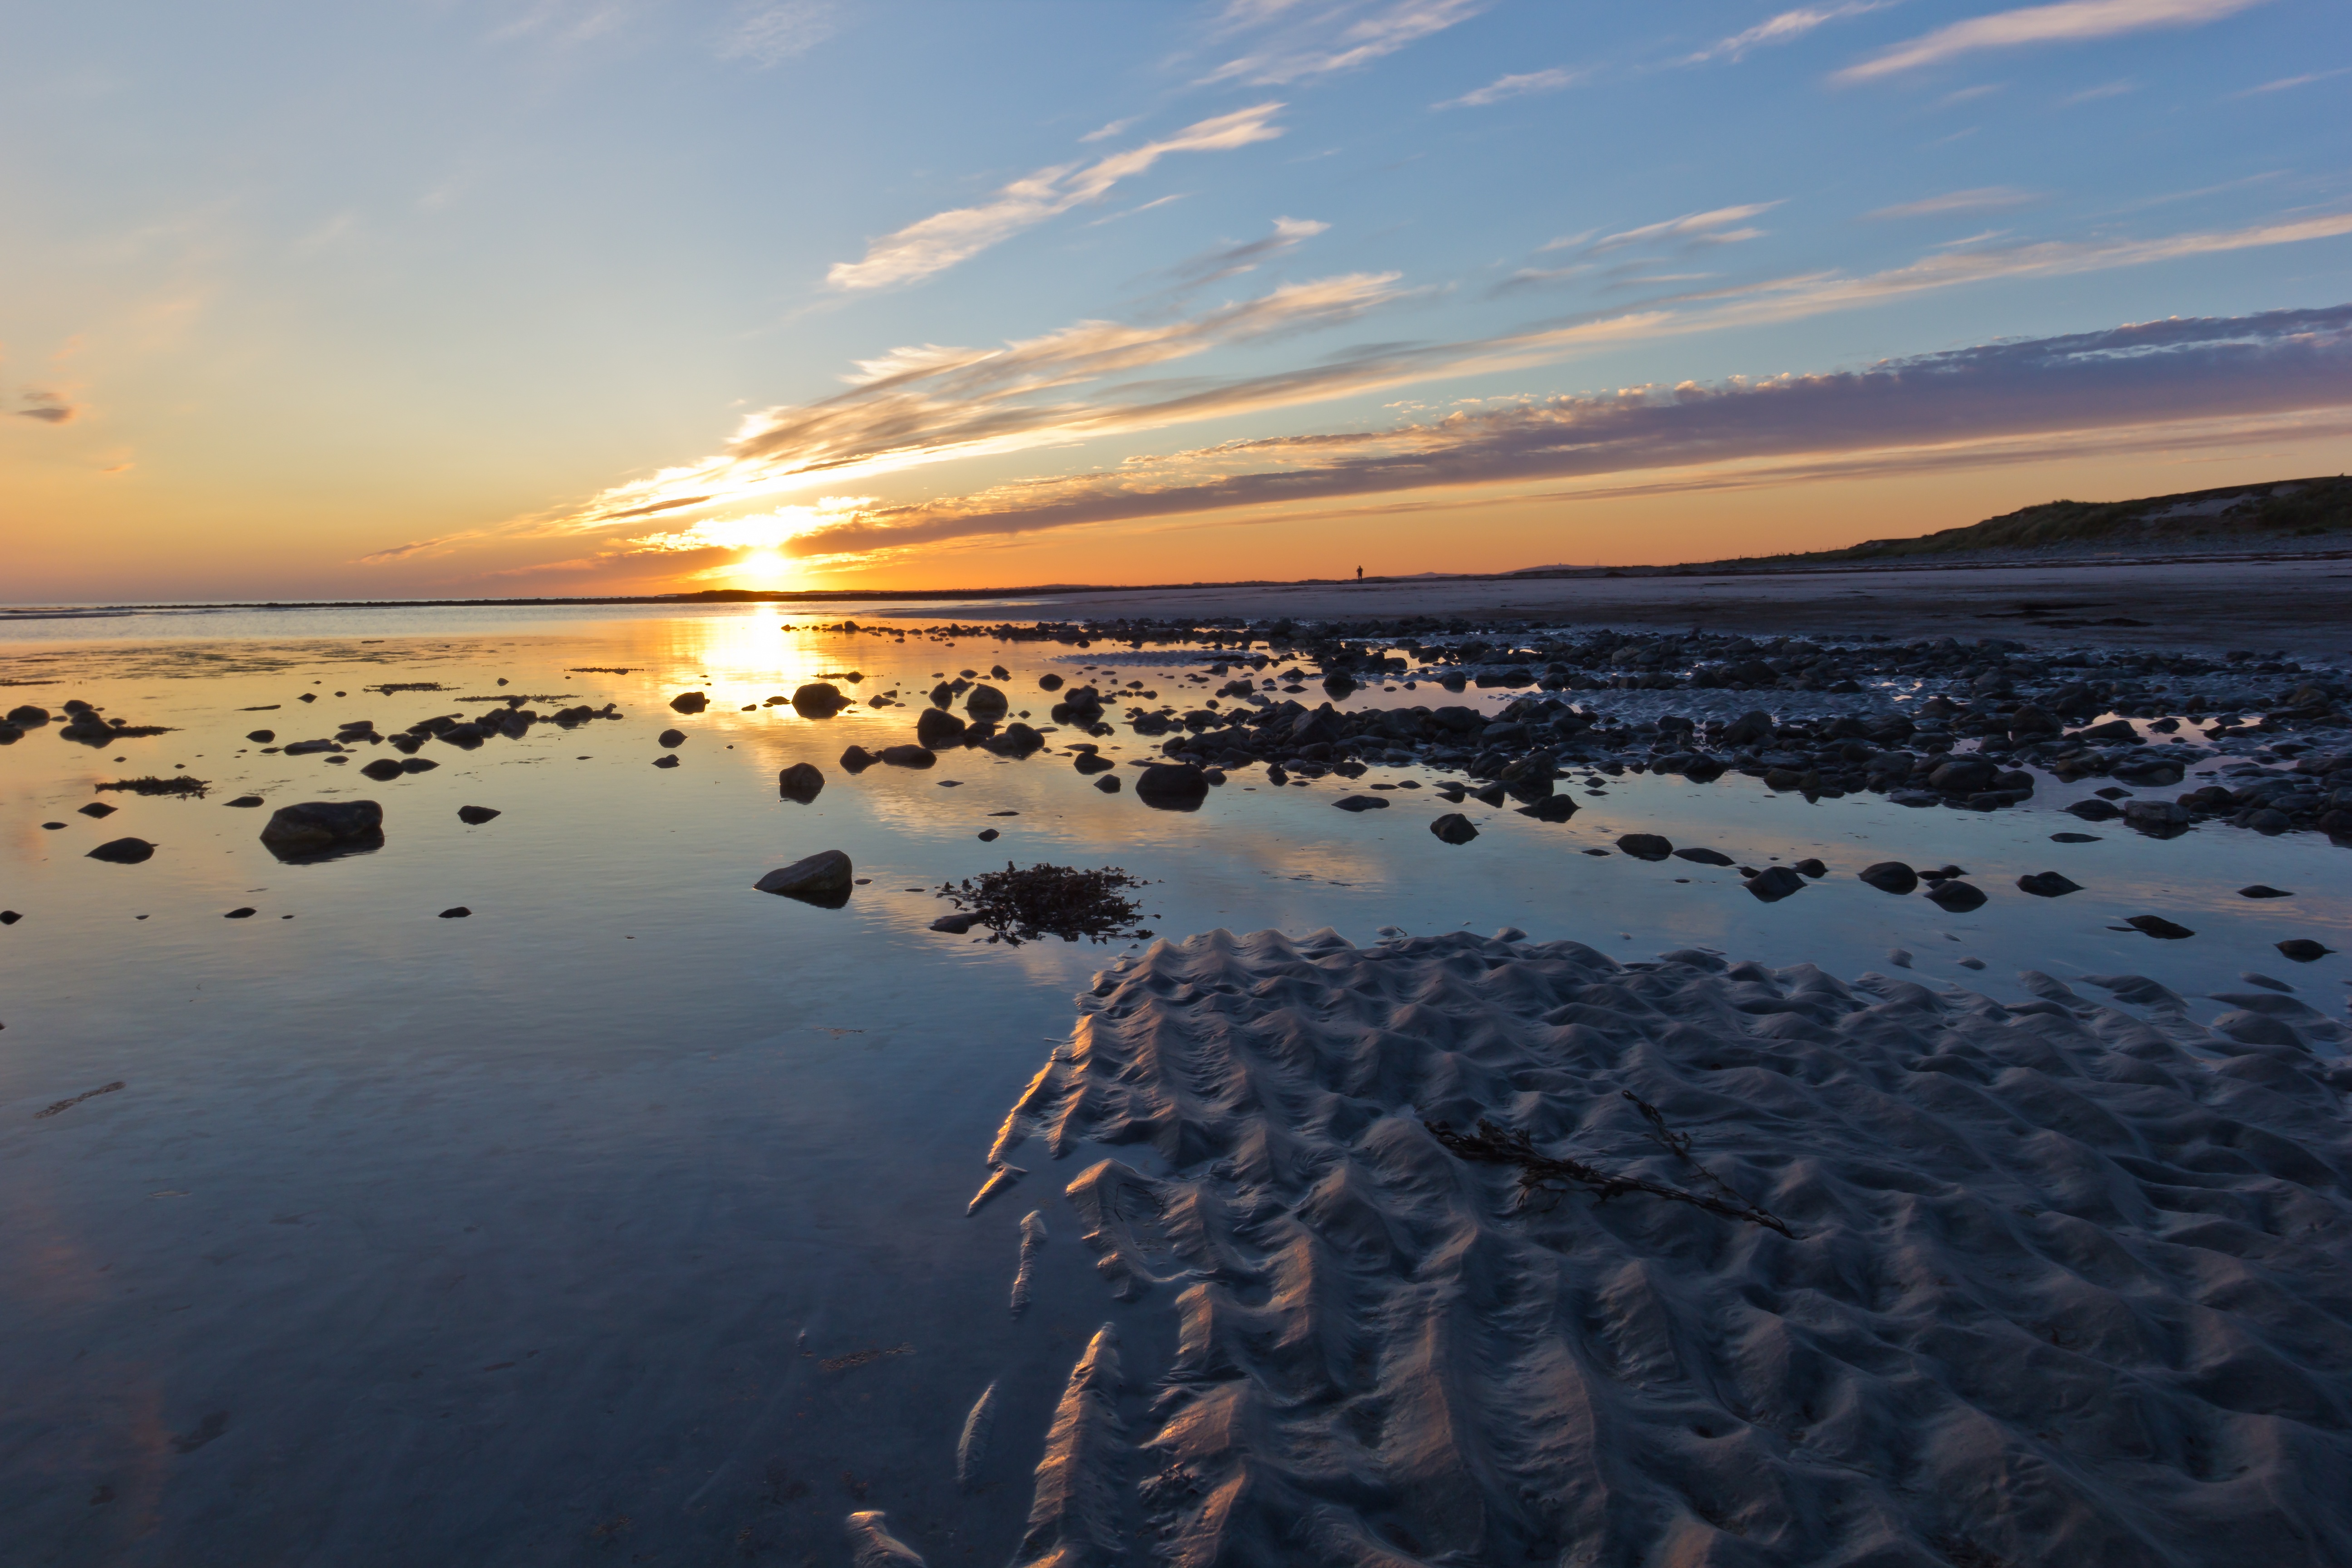
beach, landscape, sea, coast, sand, ocean, horizon, cloud, sky, sun, sunrise, sunset, sunlight, morning, shore, wave, dawn, dusk, evening, reflection, bay, body of water, clouds, scotland, cape, sunset sun, sun sunset, mudflat, wind wave